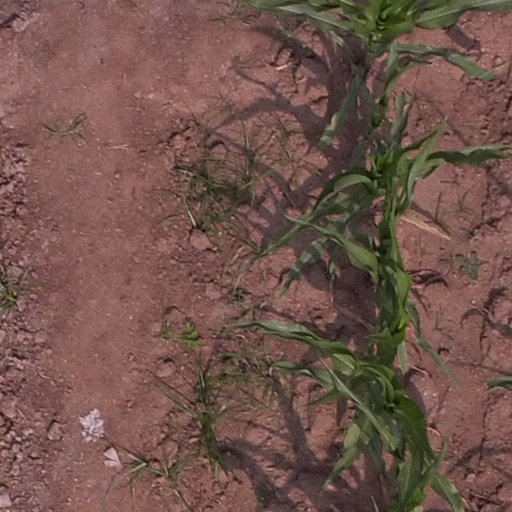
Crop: maize; corn